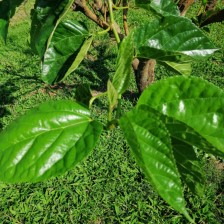
Variety: BlackOodTurkey